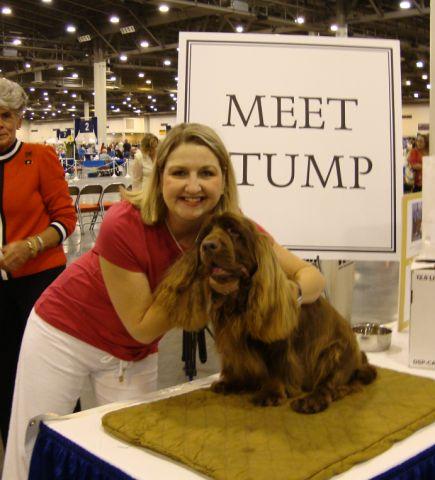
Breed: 217-n000034-Sussex_spaniel